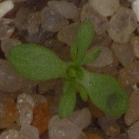
Label: scentless_mayweed